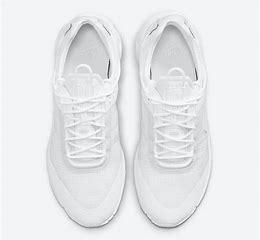
Brand: Nike
Model: React Live